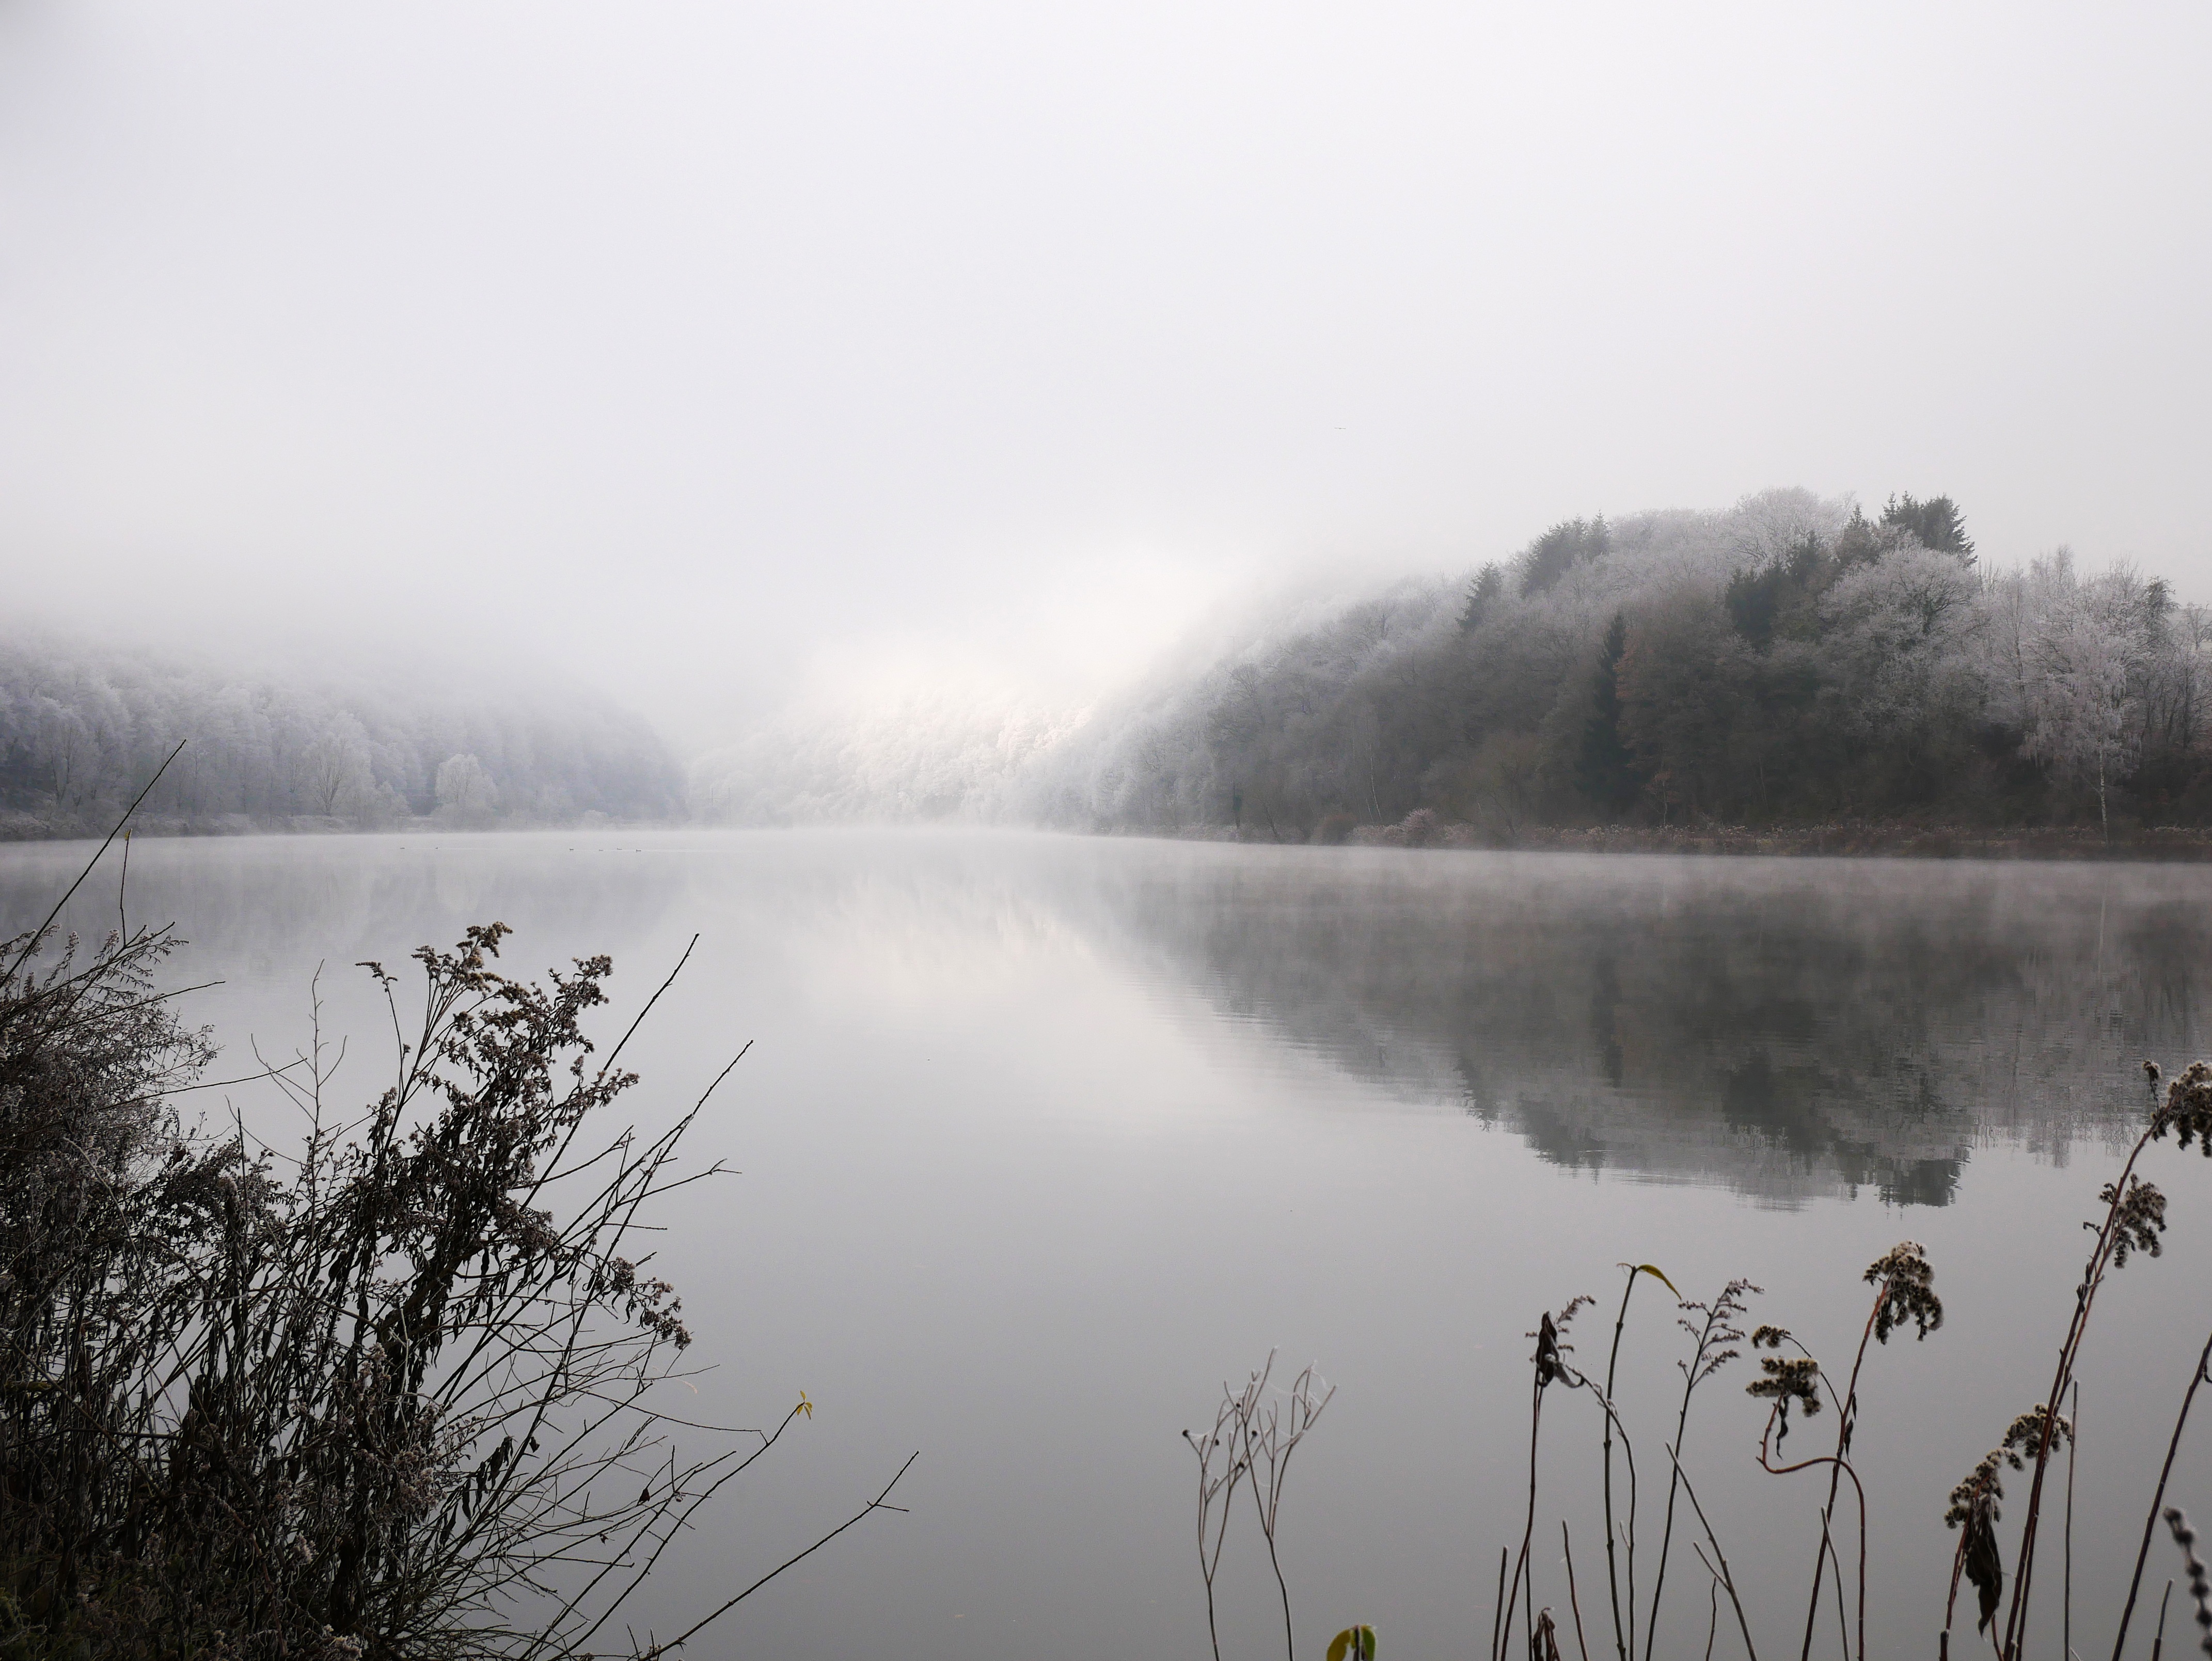
landscape, water, nature, mountain, snow, cold, winter, cloud, fog, mist, morning, lake, frost, dawn, river, ripe, reflection, weather, haze, reservoir, body of water, germany, loch, wintry, saar, atmospheric phenomenon